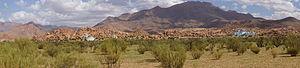
Tafraout ou Tafraoute est une petite ville berbèrophone de l'Anti-Atlas marocain située à 170 km au sud-est d'Agadir dans la région du Souss au cœur de la vallée des Ammelen, au milieu d'un cirque de rocs de granit rose à une centaine de kilomètres au sud de Taroudant et à l’est de Tiznit.